History of Nottingham

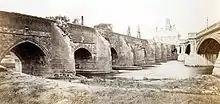
Old Trent Bridge (left) pictured next to the new in 1871

The first incinerators for waste disposal were built in Nottingham by Manlove, Alliott & Co. Ltd. in 1874 to a design patented by Alfred Fryer. They were originally known as Destructors.